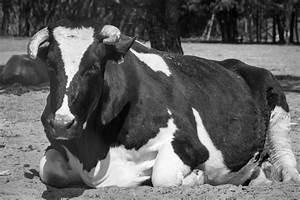
cow